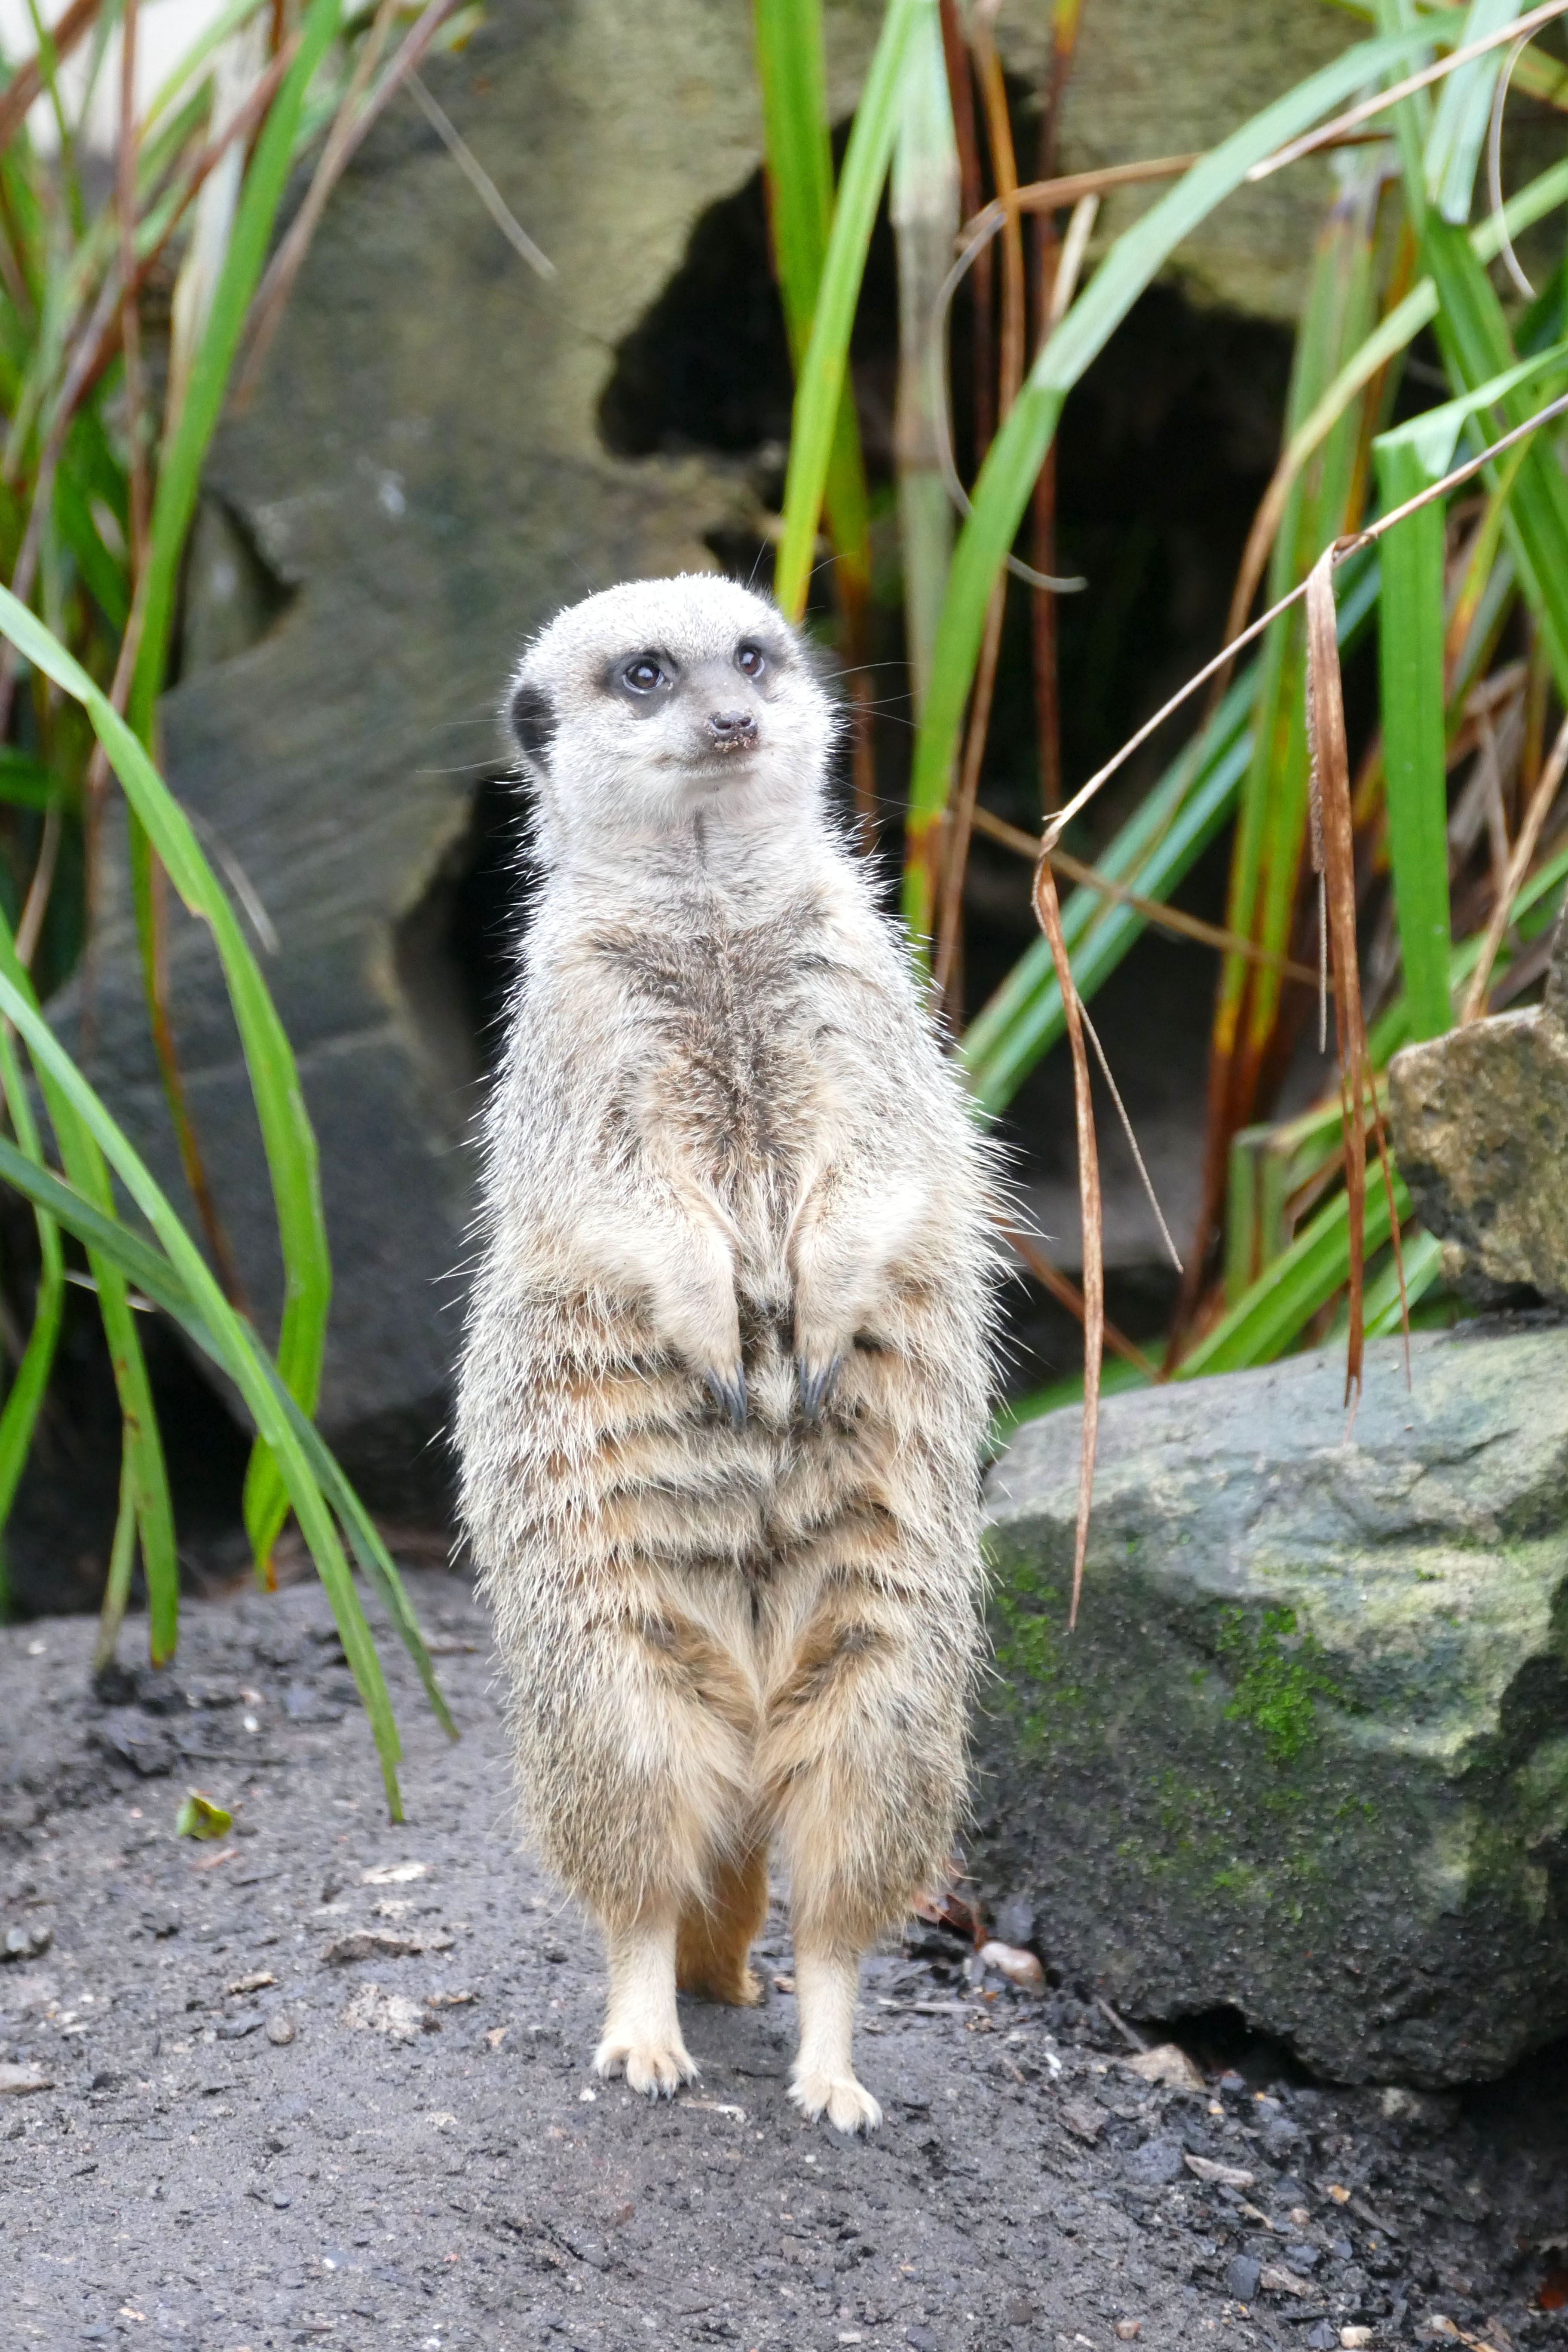
nature, hair, desert, cute, lookout, wildlife, wild, standing, zoo, fur, small, africa, brown, mammal, fauna, face, whiskers, fun, snout, animals, look, vertebrate, creature, guard, meerkat, mongoose, alert, watchful, meerkats, sentry